Edward R. Hills House

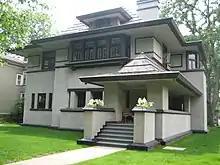
The bay window and pagoda-style dormer are prominent elements of the east façade of the Hills–DeCaro House.

On the exterior, Frank Lloyd Wright traded the dual-pitched, cross-gable roof in the Stick style for a more distinctive dual-pitched hip roof with deep eaves and thick wood fascia boards. The form and style of the roof exemplified Wright's Japanese influence, and has been likened to the design of Asian pagodas. The unique design was furthered by a tierred surface of cedar shingles created by furring strips under every fifth row. Three dormers – one each on the east, south, and west façades – were likewise faced in shingles and were topped by the same flared, double-pitched roofs.